The Pleasure Seekers (band)

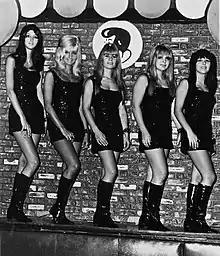
Patti Quatro, Arlene Quatro, Eileen Biddlingmeier, Diane Baker, Suzi Quatro

The Pleasure Seekers was a 1964-founded, all-female rock band from Detroit, Michigan. The band morphed into Cradle, changing direction musically. They are known in large part due to the later prominence of band member Suzi Quatro.